After Aida

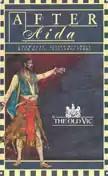

After Aida (original title: "Verdi's Messiah") is a 1985 play-with-music by Julian Mitchell. It is about Giuseppe Verdi, and the pressure put upon him after his attempt to retire from composing. Continued insistent prodding from his friends eventually results in one of his greatest masterpieces, the opera "Otello", which premiered in 1887.